Duftite

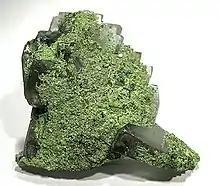
Duftite from Tsumeb Mine, Tsumeb, Otjikoto Region, Namibia

Duftite is a relatively common arsenate mineral with the formula CuPb(AsO)(OH), related to conichalcite. It is green and often forms botryoidal aggregates. It is a member of the adelite-descloizite Group, Conichalcite-Duftite Series. Duftite and conichalcite specimens from Tsumeb are commonly zoned in color and composition. Microprobe analyses and X-ray powder-diffraction studies indicate extensive substitution of Zn for Cu, and Ca for Pb in the duftite structure. This indicates a solid solution among conichalcite, CaCu(AsO )(OH), austinite, CaZn(AsO)(OH) and duftite PbCu(AsO)(OH), all of them belonging to the adelite group of arsenates. It was named after Mining Councilor G Duft, Director of the Otavi Mine and Railroad Company, Tsumeb, Namibia. The type locality is the Tsumeb Mine, Tsumeb, Otjikoto Region, Namibia.